Aircraft industry of Serbia

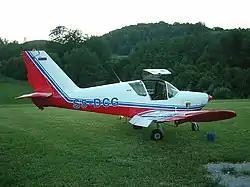
UTVA 75

The Glider Union "Utva" ("Jedriličarska zadruga "Utva"") was founded on 5 June 1937, also in Zemun. It produced only gliders until 1939 when it was transformed into the full aircraft factory "Utva" AD. In 1940 the factory was relocated to Pančevo where the German licensed Bücker Bü 131 (Bücker Jungmann) training aircraft were assembled. In Pančevo factory had its own airfield.